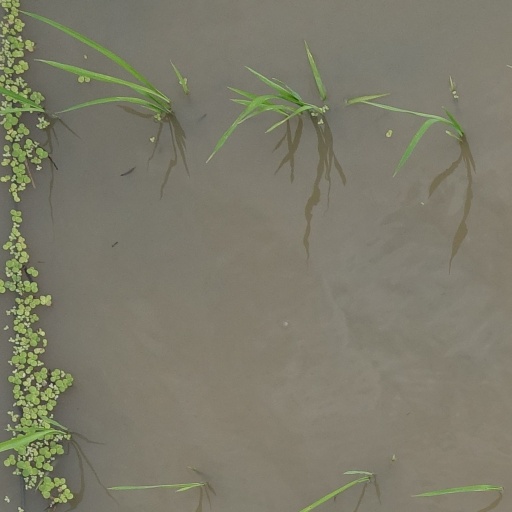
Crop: rice